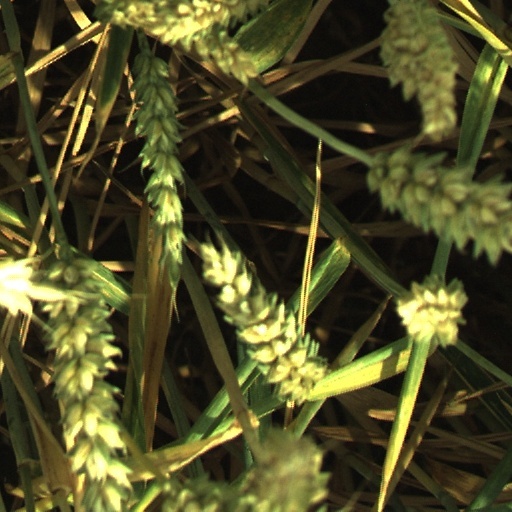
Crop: wheat